Rhodesia

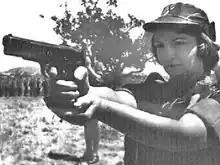
A Rhodesian servicewoman taking aim with her Browning Hi-Power 9×19mm semi-automatic pistol; from a 1976 army recruitment poster

The government adopted a strategic hamlets policy of the kind used in Malaya and Vietnam to restrict the influence of insurgents over the population of rural areas. Local people were forced to relocate to protected villages (PVs) which were strictly controlled and guarded by the government against rebel atrocities. The protected villages were compared by the guerrillas to concentration camps. Some contemporary accounts claim that this interference in the lives of local residents induced many of them who had previously been neutral to support the guerrillas.